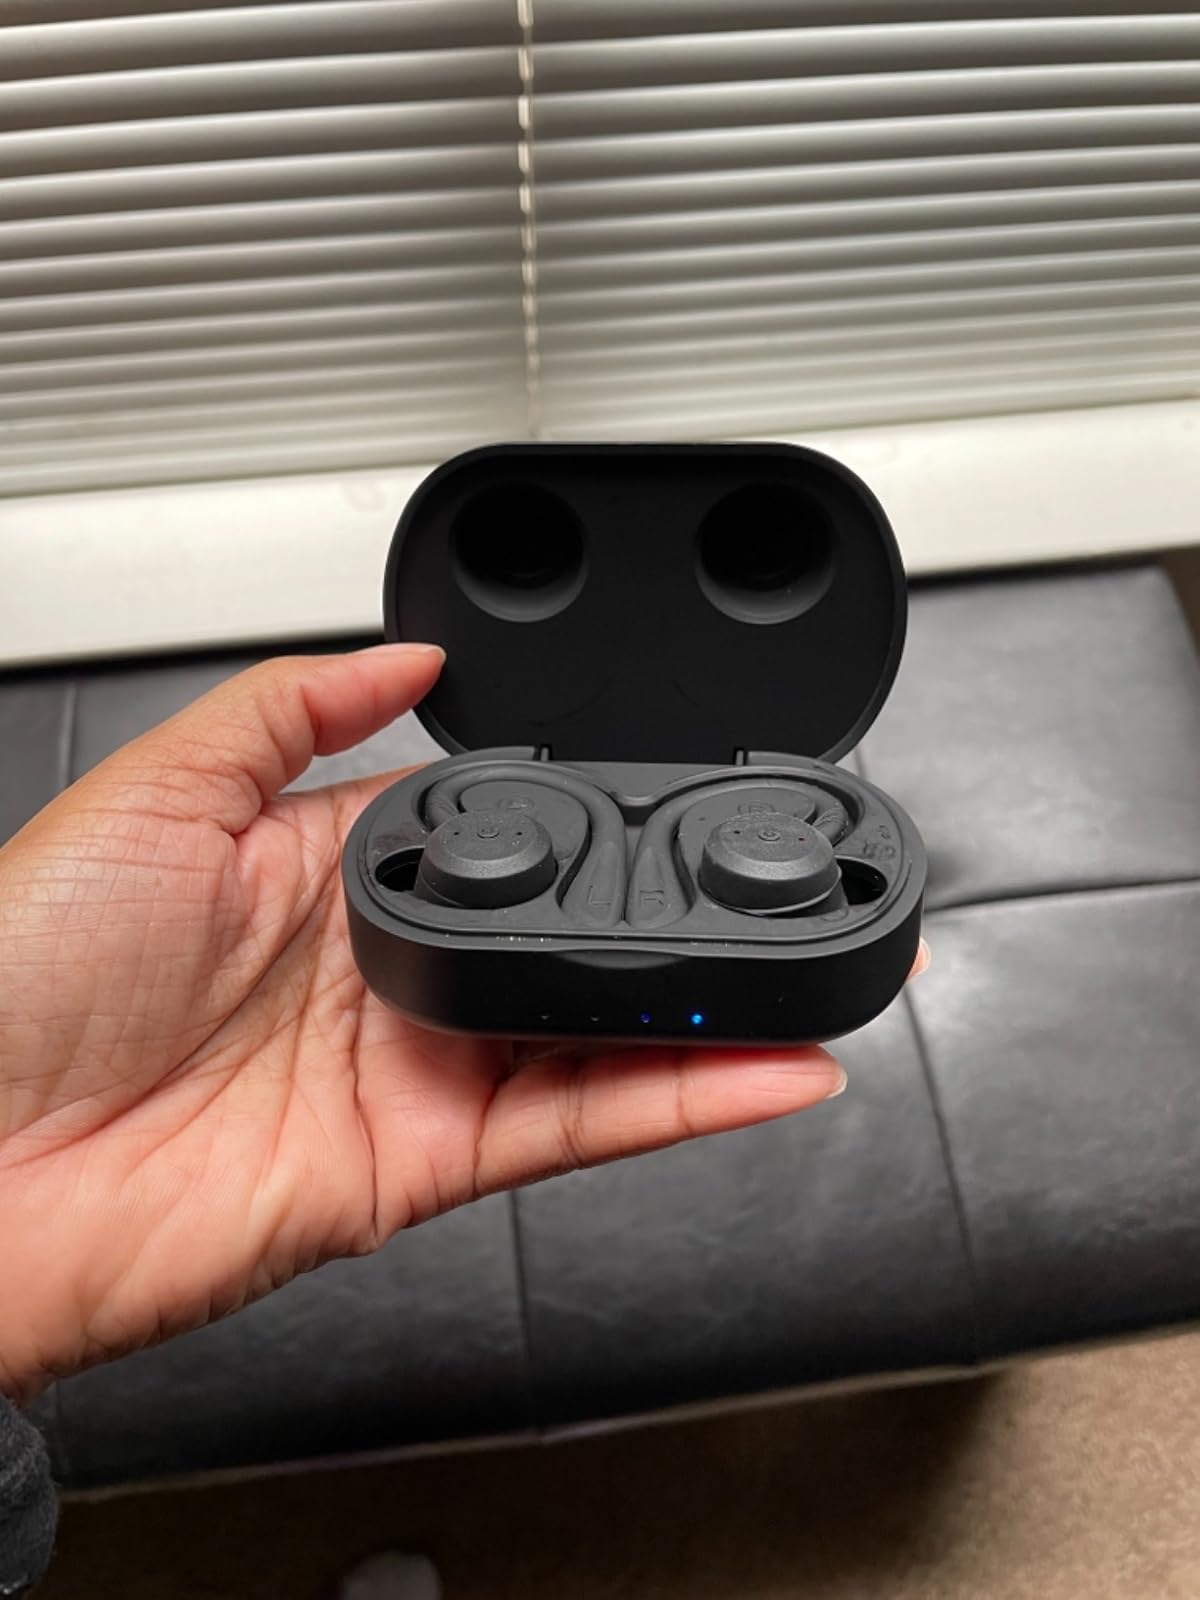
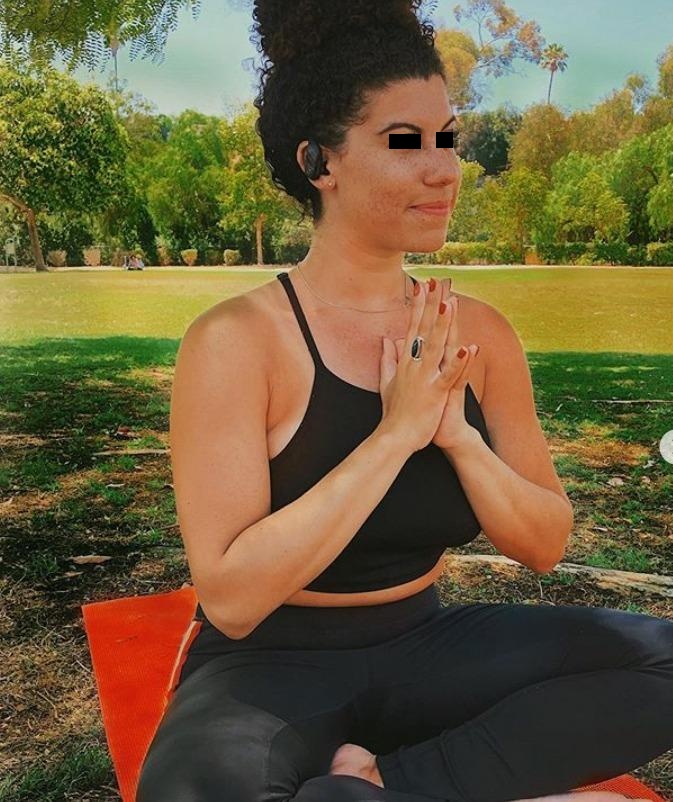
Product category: earbuds
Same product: no